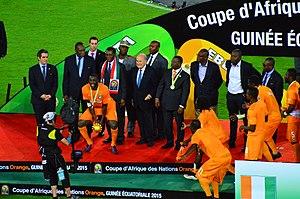
Issa Hayatou, né le 9 août 1946 à Garoua, est un enseignant et dirigeant de football camerounais. Il est président de la Confédération africaine de football de 1988 à mars 2017 et président par intérim de la FIFA d'octobre 2015 à février 2016, à la suite de la suspension de Sepp Blatter.